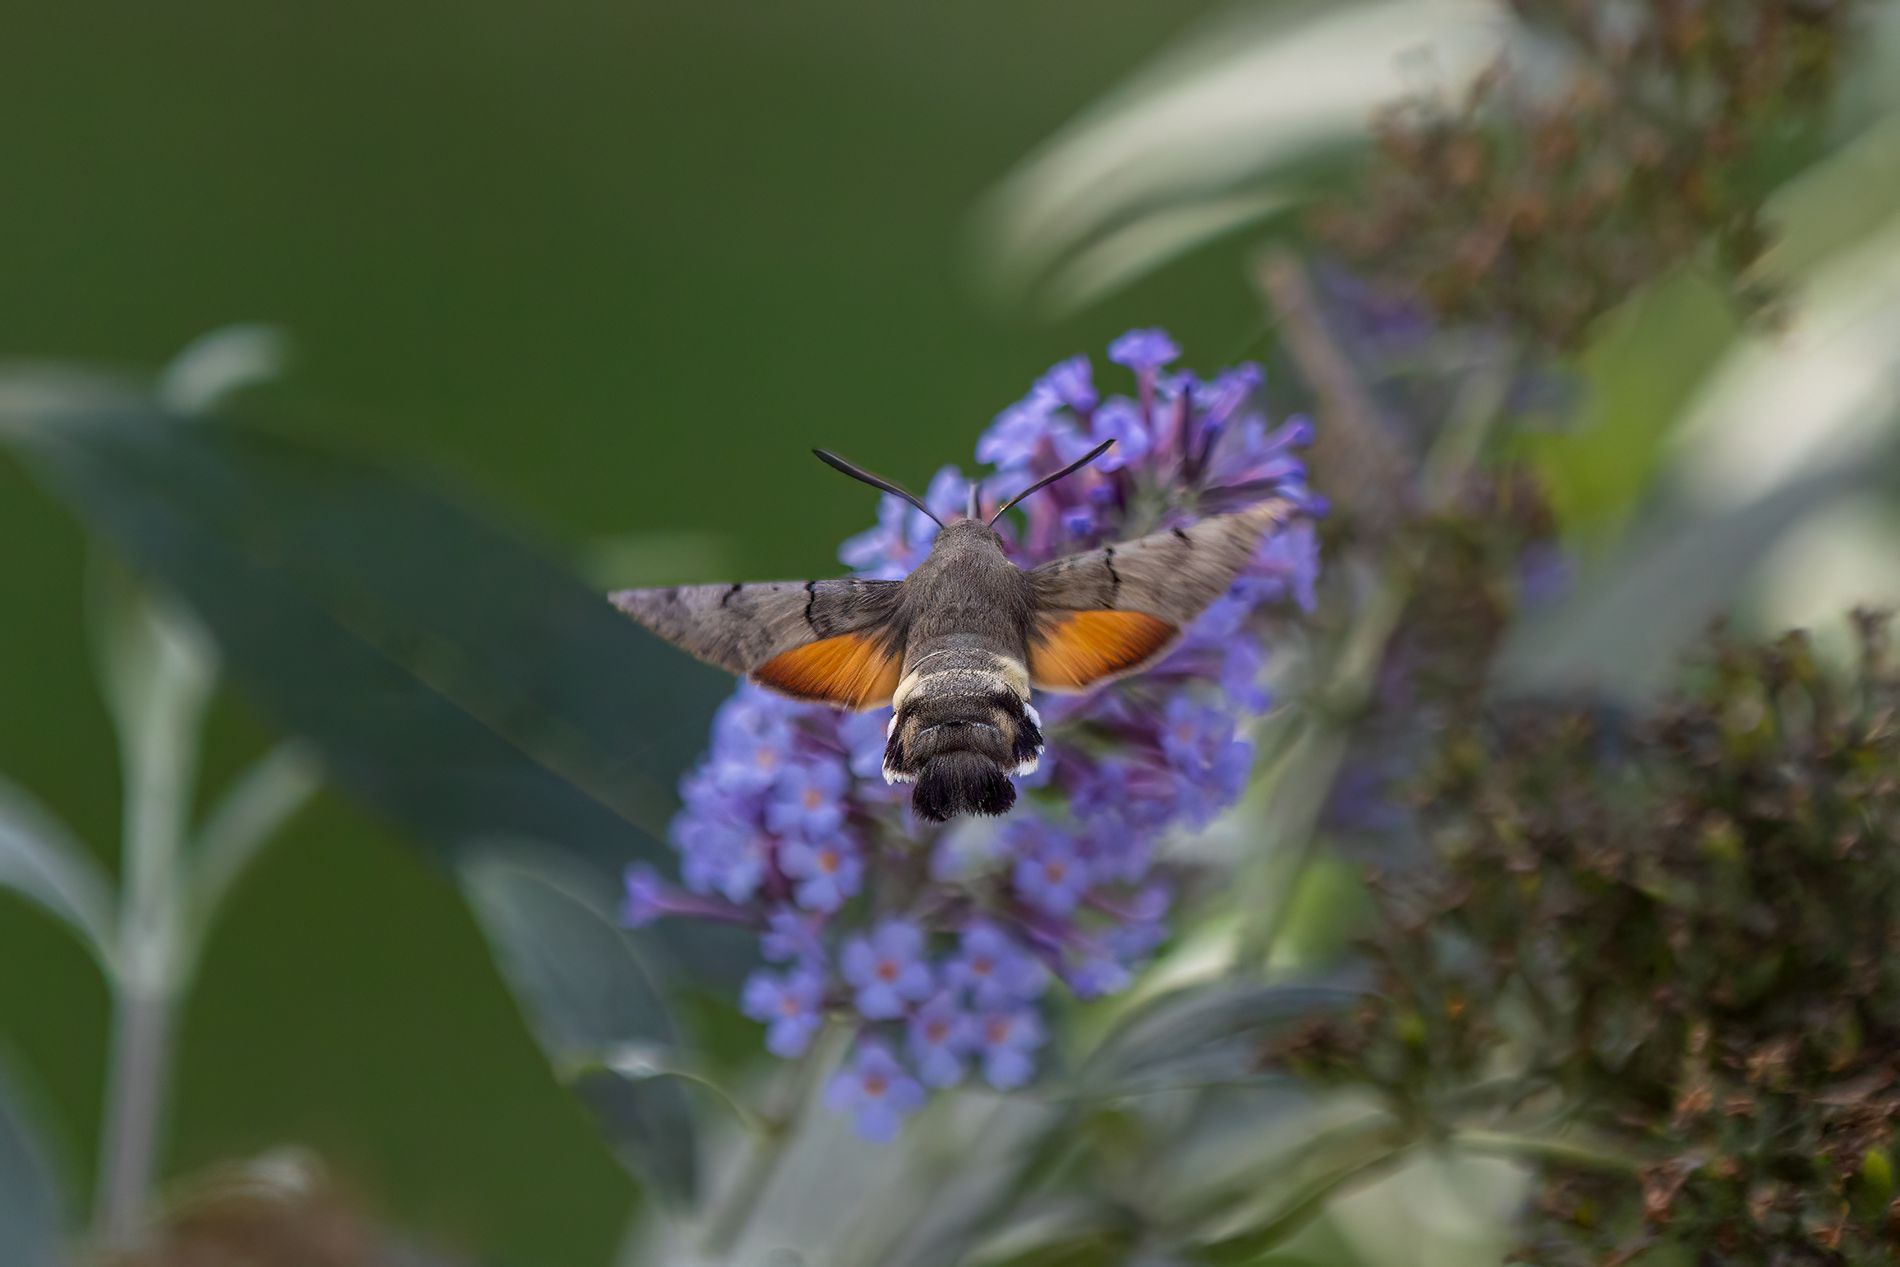
Flying insect on purple flower
An insect flying in the air, its wings expanded over a group of purple flowers Its wings moved rapidly because it appeared blurry, while the other part of the insect appeared clear. In the background a soft green blurry plant gives calmness.
shot at eye level, this image shows an insect flying in the air to stand on a purple flower, with its wings fully straightened .green smooth blurred plant in the background highlights the scene.the colorful colors of the insect, flower, and plant indicate summer.
Labels: Flower, Plant, Animal, Insect, Invertebrate, Butterfly, Purple, Moth, Apidae, Bee, Wasp, Petal, Lavender, Lupin, Geranium, Pollen, Bird, Flying, blurred background